History of Interlingue

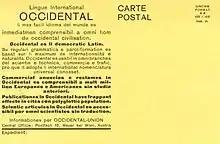
PR postcard with Occidental text created in 1928 in Vienna

Edgar de Wahl announced the creation of Occidental in 1922 with the first issue of the magazine "Cosmoglotta", published in Tallinn, Estonia under the name "Kosmoglott". Occidental was a product of years of personal experimentation under the name Auli (auxiliary language), which he used from 1906 to 1921 and which later on gained the nickname proto-Occidental. De Wahl, originally a proponent of Volapük and then Esperanto, began creating Occidental after the failed vote to reform Esperanto in 1894. During the development of the language de Wahl explained his approach in a letter to an acquaintance the Baron d'Orczy written in Auli: